Maria Velcheva

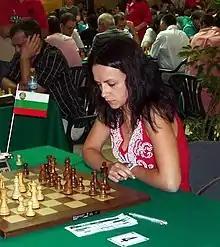
Velcheva in 2008

Maria Nikolaeva Velcheva (born 14 October 1976) is a Bulgarian chess player who received the FIDE title of Woman Grandmaster (WGM) in 1999. She is a five-time winner of the Bulgarian Women's Chess Championship (1996, 1997, 1999, 2000, 2001).